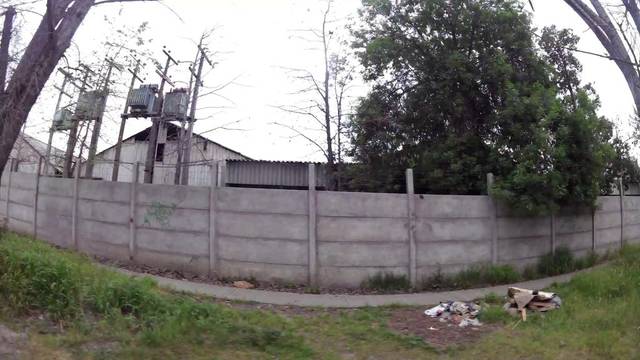
Region: Chile
Coordinates: -33.482, -70.617